Answer in natural language. Considering the relative positions, is sofa (marked C) above or below blue modern dining table (marked A)? Choose between the following options: below or above
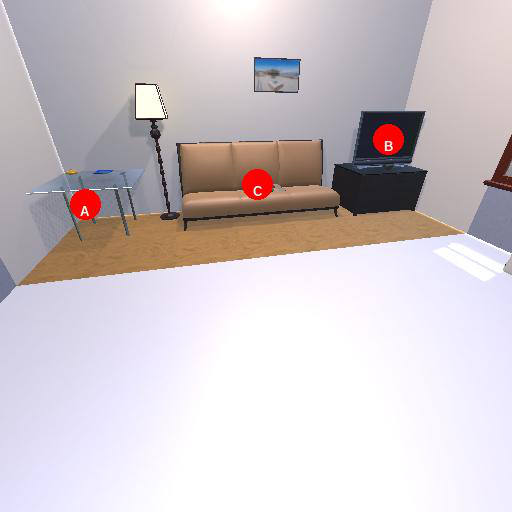
<answer>above</answer>